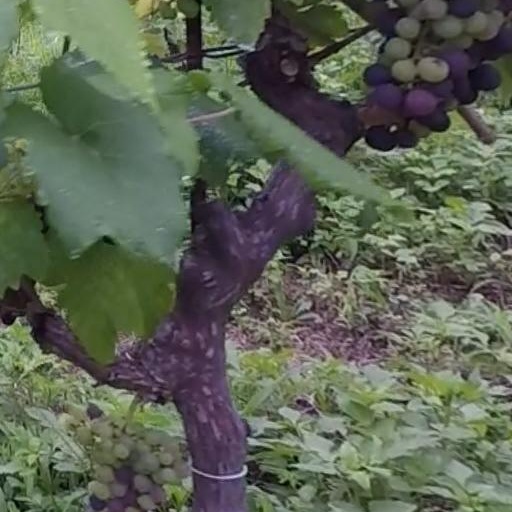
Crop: grape